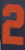
Number: 2